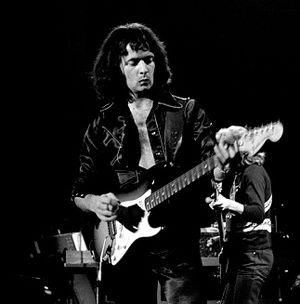
Ritchie Blackmore en concert avec le groupe Rainbow dans le Chateau Neuf, à Oslo, en Norvège, le 27 septembre 1977.
Le groupe Deep Purple est un groupe de rock britannique originaire de Hertford dans le Hertfordshire. Depuis sa formation en mars 1968, le groupe a eu plusieurs membres qui se sont succédé. Appelé à l'origine « Roundabout », le groupe s'est formé avec le chanteur Rod Evans, le guitariste Ritchie Blackmore, le bassiste Nick Simper, le batteur Ian Paice et le claviériste Jon Lord. La première composition du groupe, appelée Mark I, a sorti trois albums en un an – Shades of Deep Purple, The Book of Taliesyn et Deep Purple – avant qu'Evans et Simper soit viré du groupe à la demande de Blackmore et de Lord. Mark II de Deep Purple a vu l'arrivée de Ian Gillan et de Roger Glover pour remplacer Evans et Simper, respectivement, à l'été 1969. Cette composition du groupe a, depuis lors, été considérée comme celle ayant eu le plus de succès, notamment car les quatre albums suivants ont atteint le top quatre du UK Albums Chart, dont les deux albums nᵒ 1 Fireball et Machine Head.
Ritchie Blackmore, né le 14 avril 1945 à Weston-super-Mare, est un guitariste britannique, principalement connu pour avoir appartenu autrefois aux groupes Deep Purple, Rainbow, et pour être actuellement le fondateur de Blackmore's Night, dont sa femme et lui sont les seuls membres permanents.